Amol Parashar

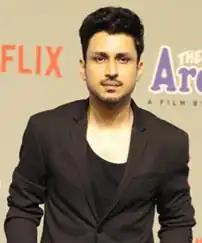
Parashar in 2023

Amol Parashar (born 17 September 1986) is an Indian actor, best known for his versatile portrayals of popular characters across web shows and films. His most famous character is of Chitvan Sharma in the web series "TVF Tripling" and playing the legendary Indian Freedom Revolutionary Bhagat Singh in Shoojit Sircar's acclaimed "Sardar Udham".